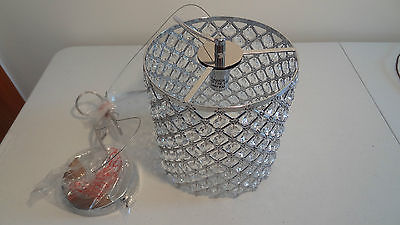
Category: lamp